1838 Mormon War

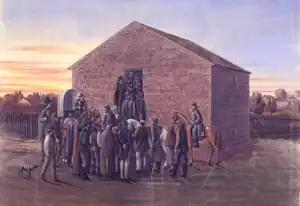
Liberty Jail by C.C.A Christensen

Lucas tried Joseph Smith and other Mormon leaders by court martial on November 1, the evening of the surrender. After the court martial, he ordered General Alexander William Doniphan: